42nd Military Police Brigade

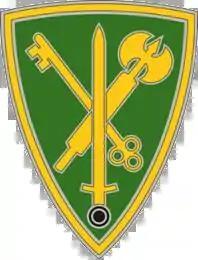
The 42nd Military Police Brigade's combat service identification badge

The 42nd Military Police Brigade was a military police brigade of the United States Army based at Joint Base Lewis-McChord in Washington. The brigade was a subordinate unit of I Corps. The brigade was inactivated on 29 May 2025 during a ceremony at Joint Base Lewis McChord.